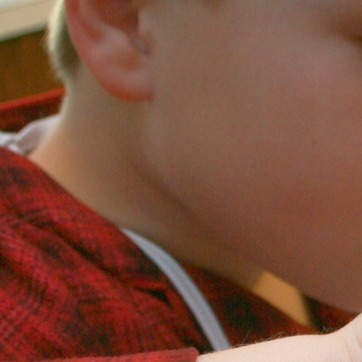
Material: skin